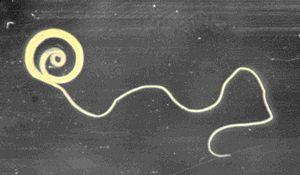
Les thérapies helminthiques sont des approches curatives utilisant des organismes parasites ;
Les Trichuridae forment une famille de nématodes.